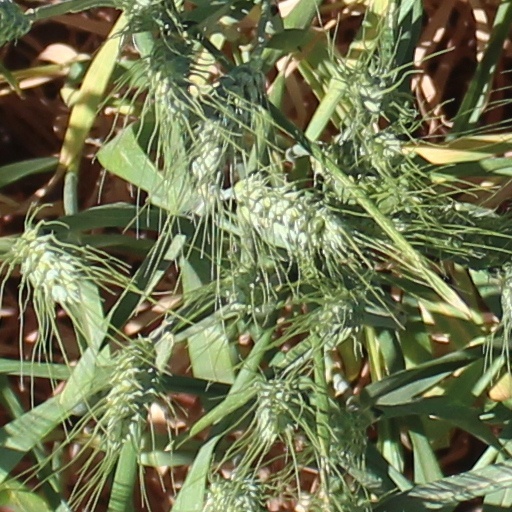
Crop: wheat